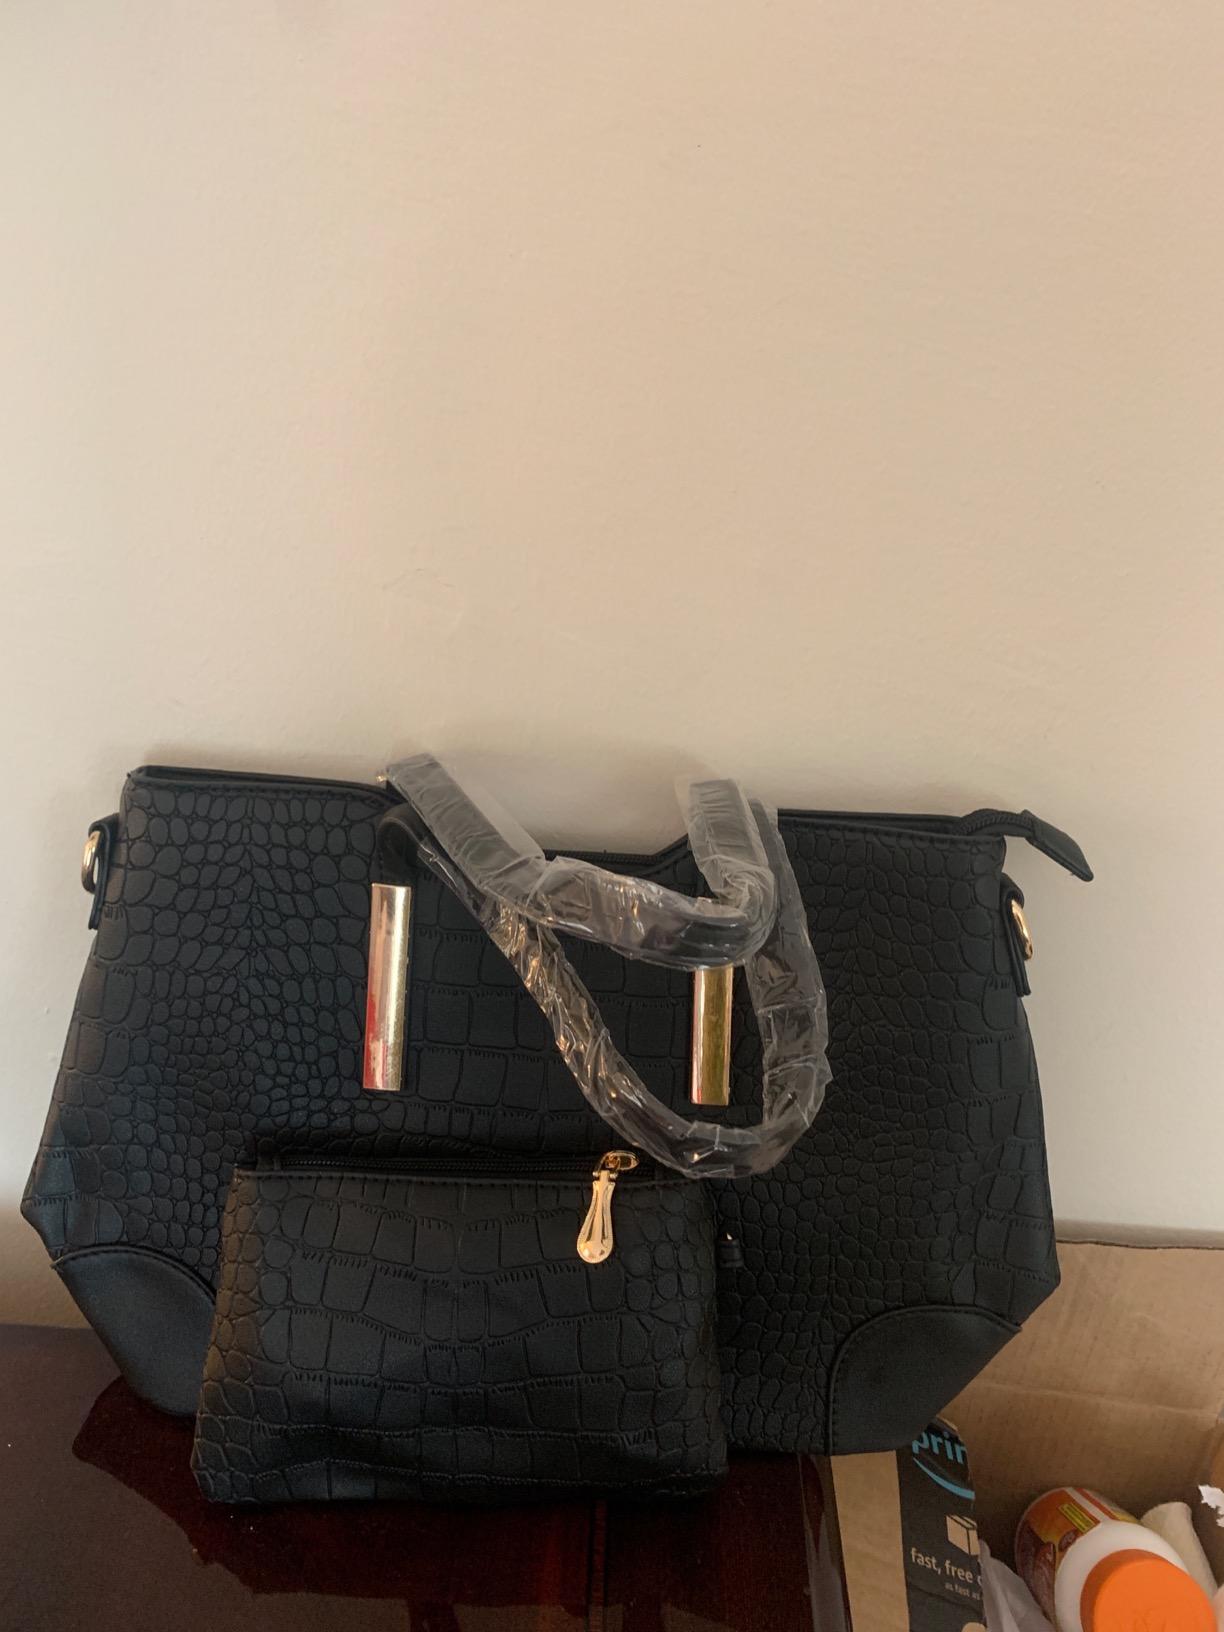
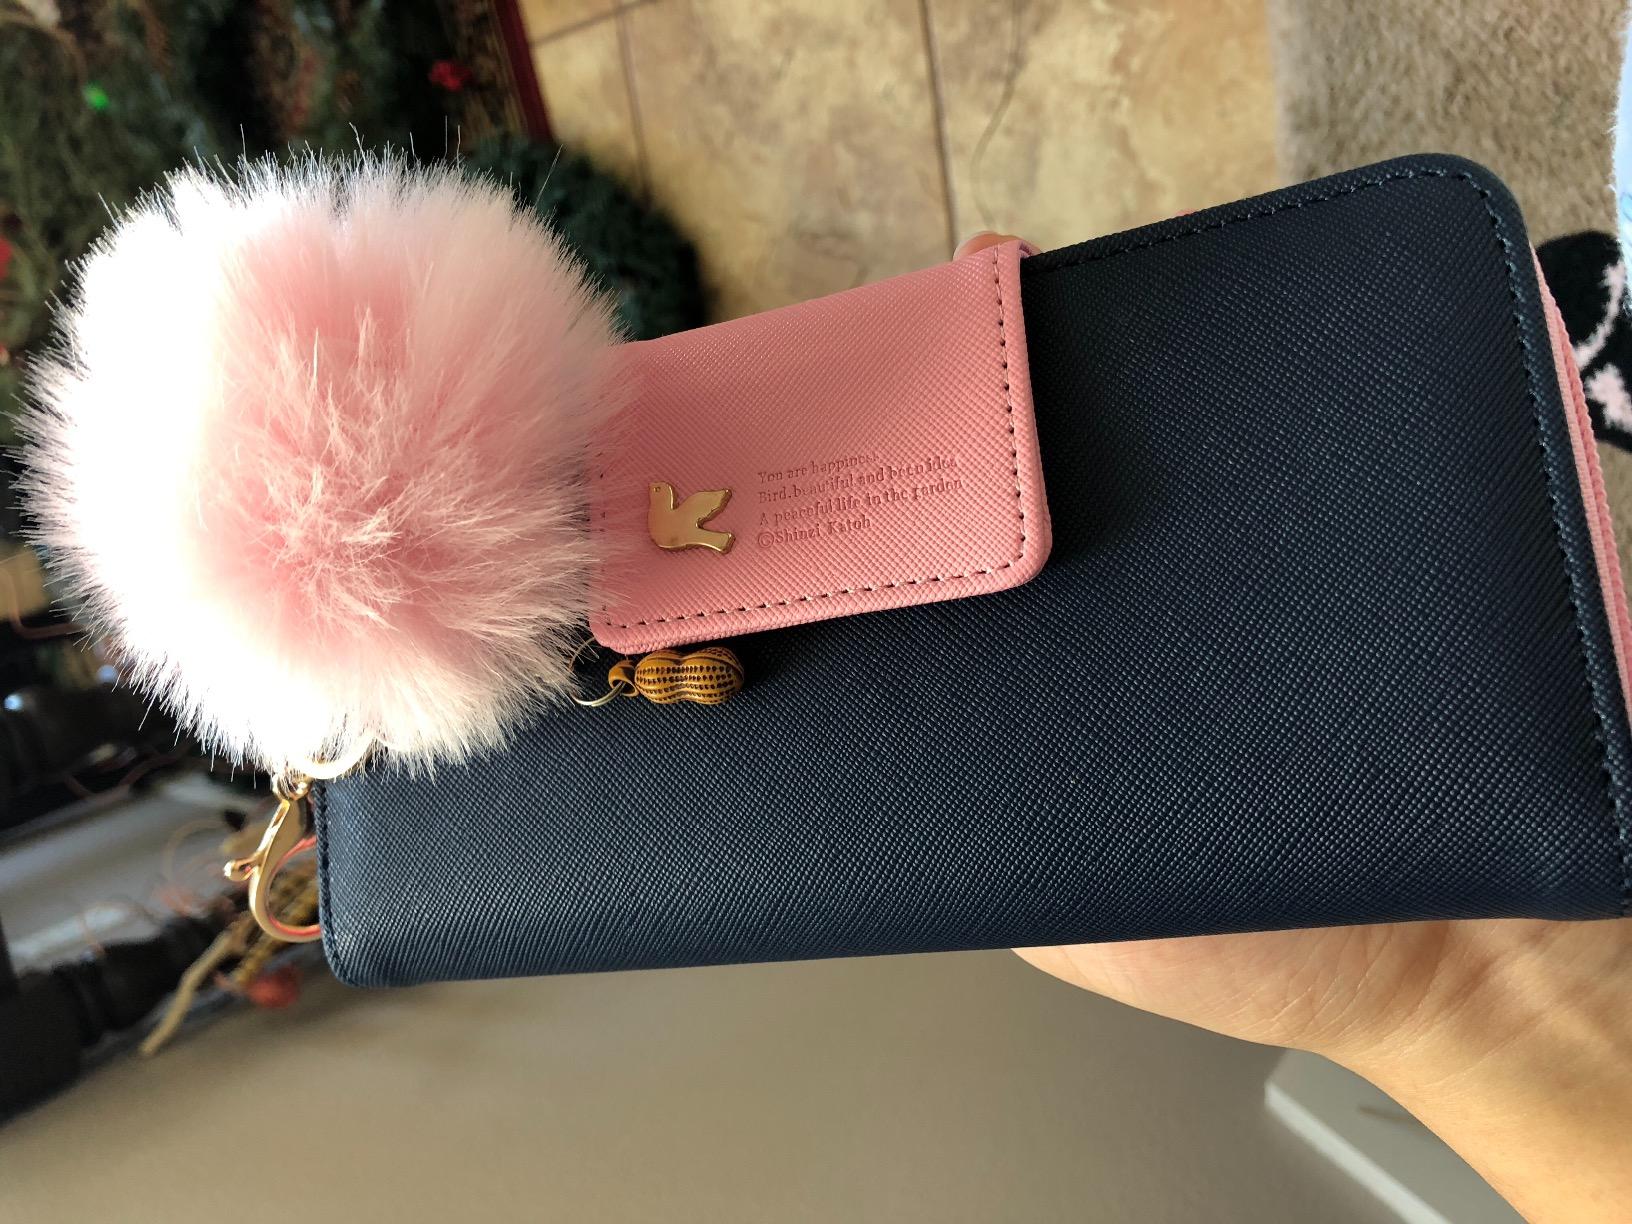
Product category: accessories_handbag
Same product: no